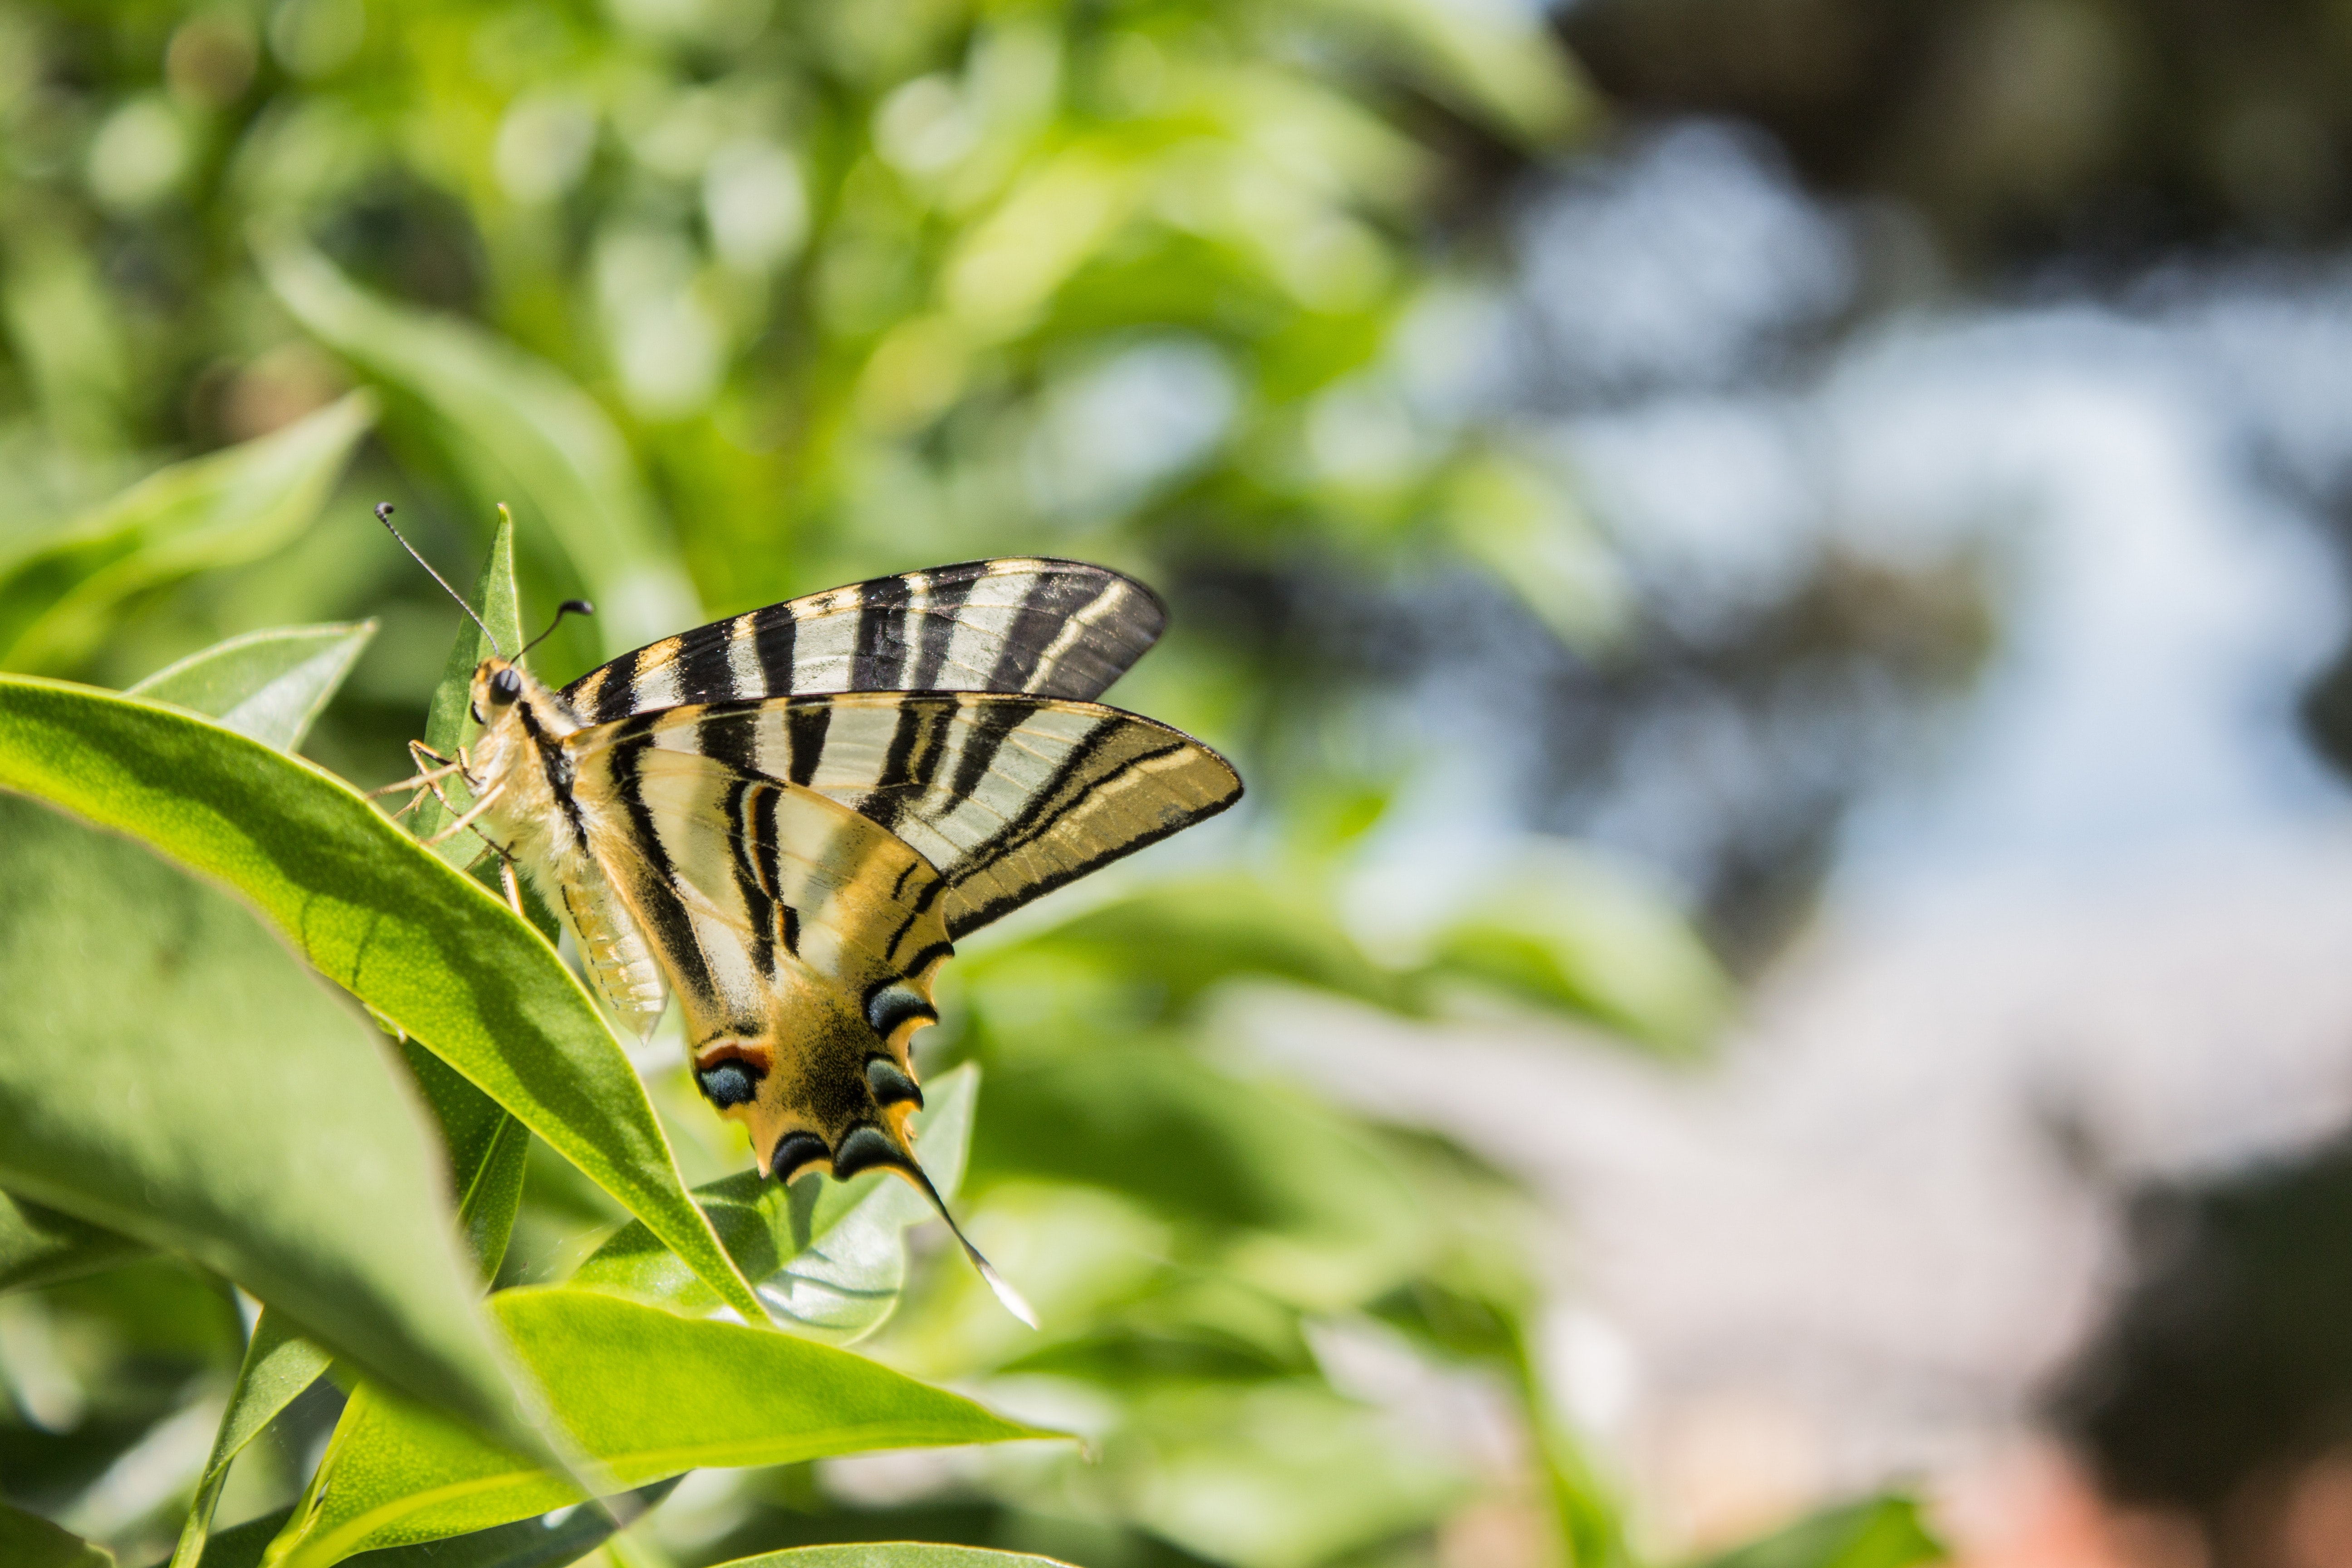
butterfly, moths and butterflies, insect, Western Tiger Swallowtail, papilio machaon, Cynthia subgenus, Zebra Swallowtail, swallowtail butterfly, wildlife, papilio, pollinator, invertebrate, eastern tiger swallowtail, giant swallowtail, leaf, botany, brush footed butterfly, wing, plant, close up, organism, pollen, plant stem, pieridae, nectar, flower, macro photography, arthropod